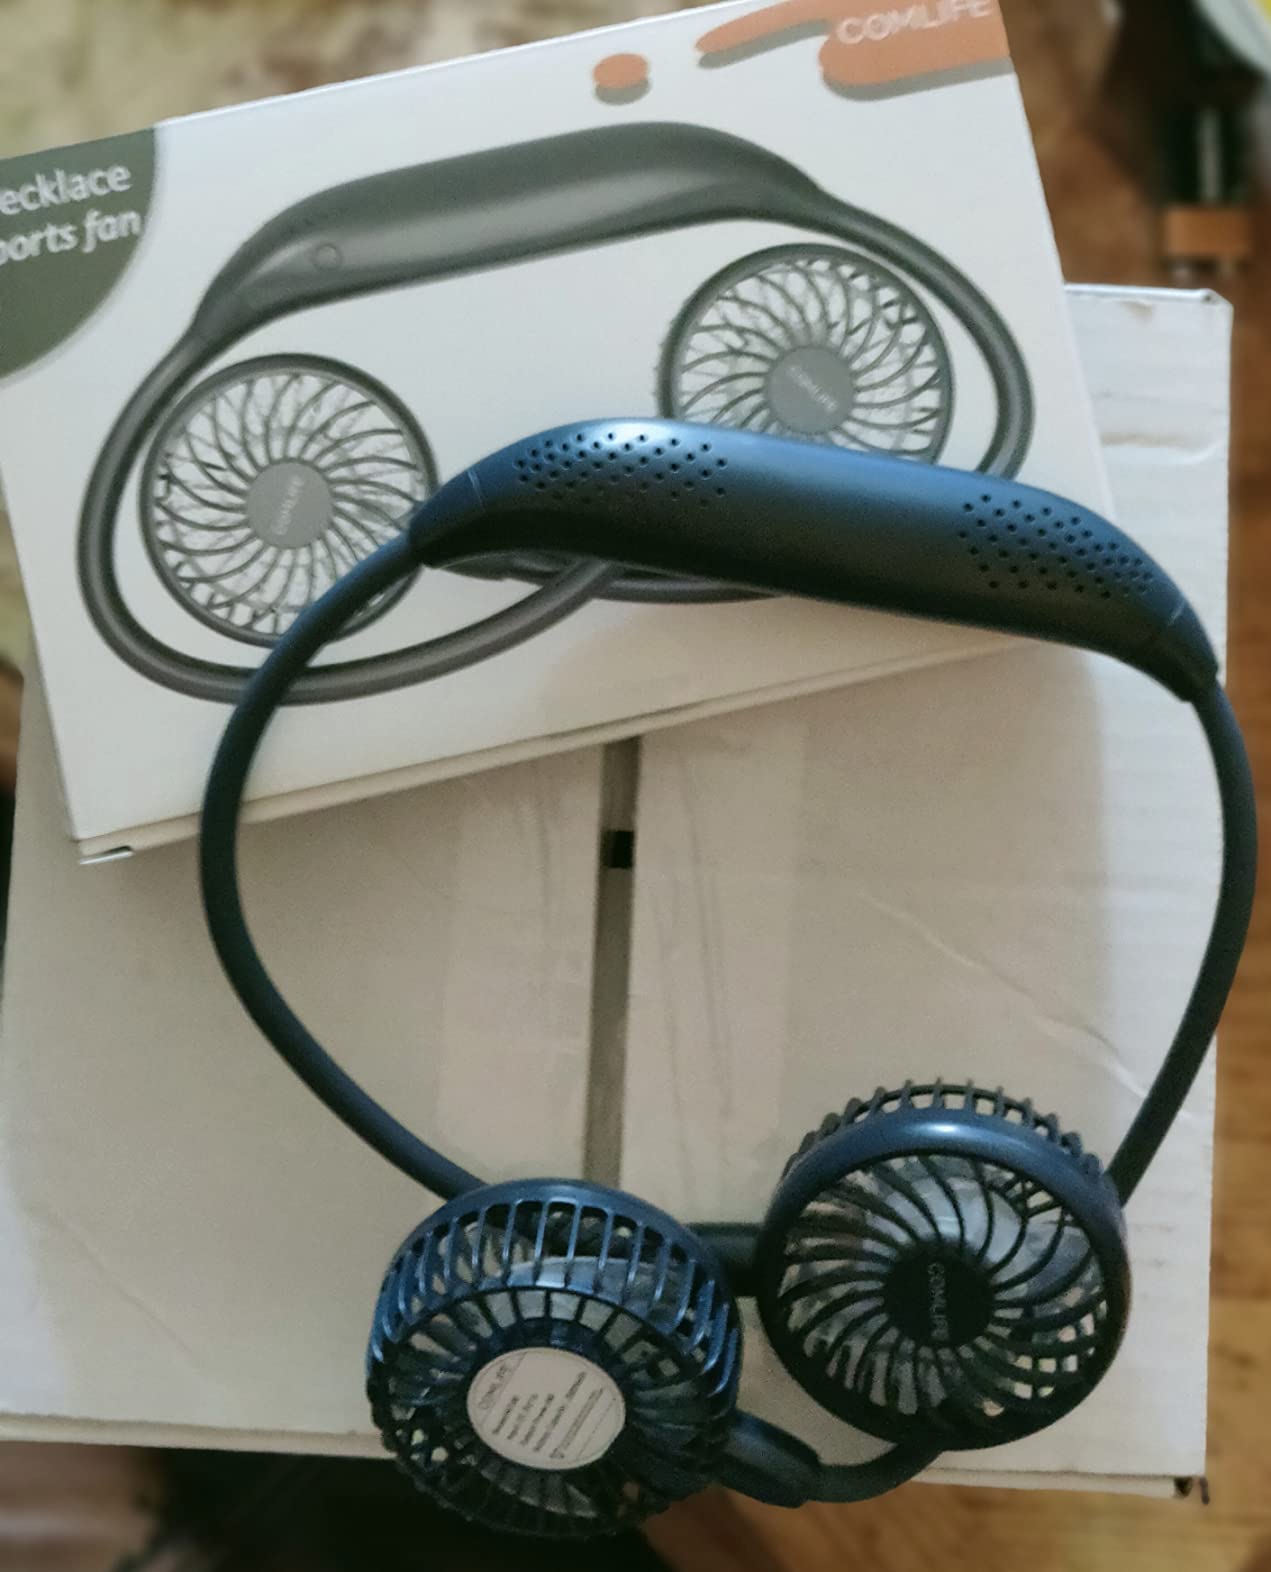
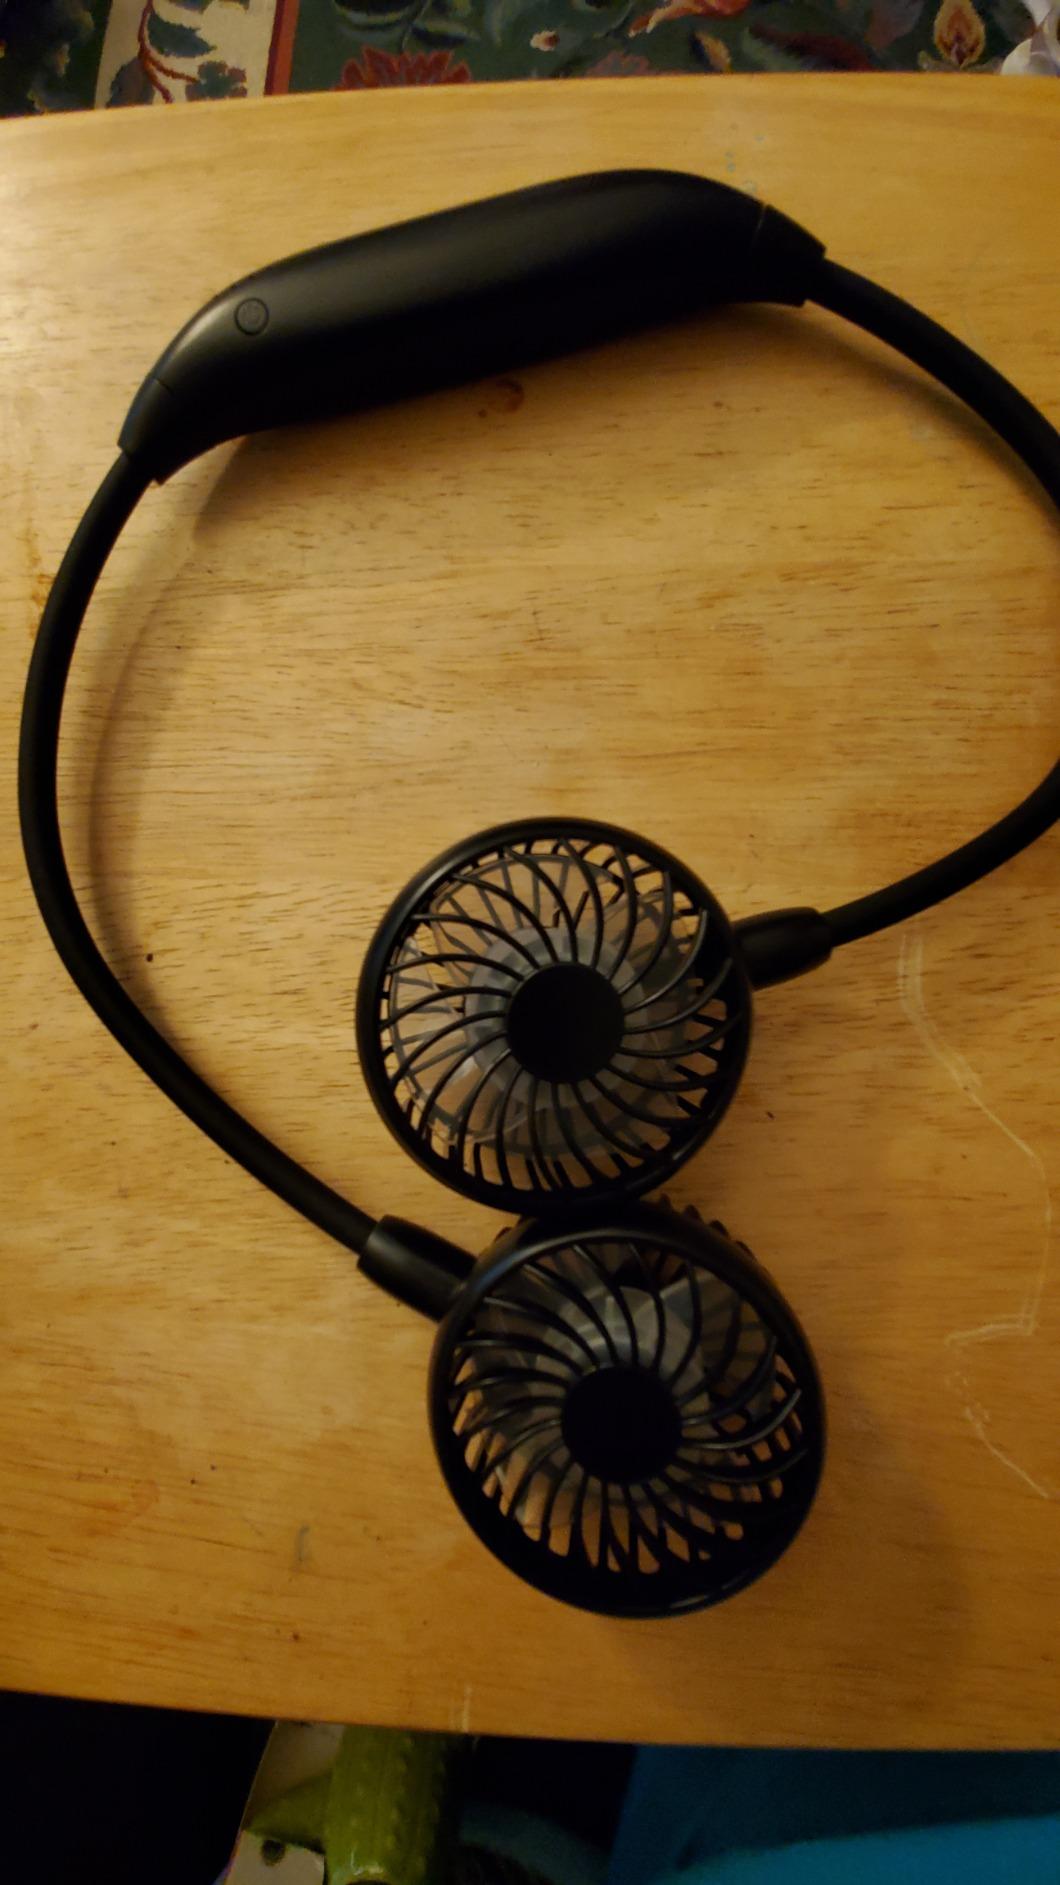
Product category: fan
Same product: no